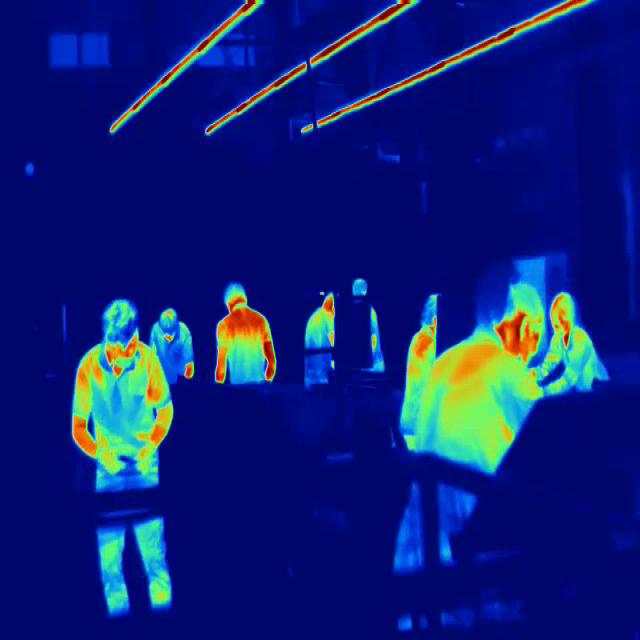
Detected objects:
label: person
label: person
label: person
label: person
label: person
label: person